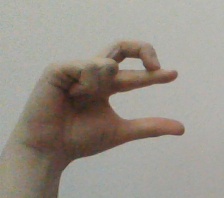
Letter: thal